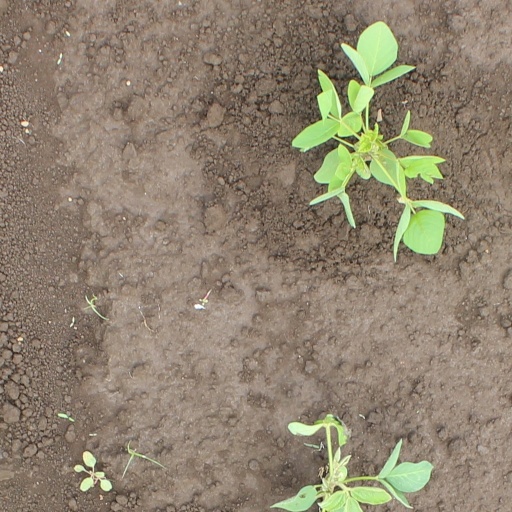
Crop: soybean